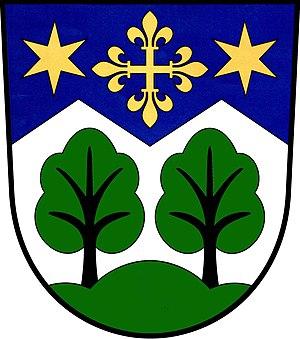
Úhlejov est une commune du district de Jičín, dans la région de Hradec Králové, en République tchèque. Sa population s'élevait à 156 habitants en 2017.